New York Historical

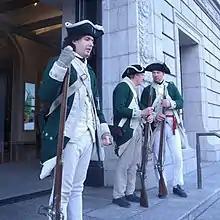
Re-enactment of loyalist colonial troops guarding the Society building from George Washington's Rebels

The New York Historical holds an extensive collection of historical artifacts, works of American art, and other materials documenting the history of New York and the United States. It presents well-researched exhibitions on a variety of topics and periods in American history, such as George Washington, Alexander Hamilton, Slavery in New York, The Hudson River School, Abraham Lincoln, Ulysses S. Grant, Tiffany designer Clara Driscoll, and the history of the Constitution. The Society also offers an extensive range of curriculum-based school programs and teacher resources, and provides academic fellowships and organizes public programs for adults to foster lifelong learning and a deep appreciation of history.